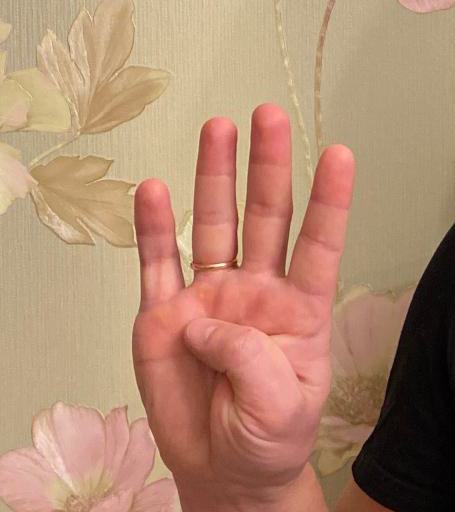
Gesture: four